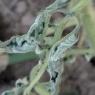
Crop: Tomato
Condition: bacterial-floundering-d